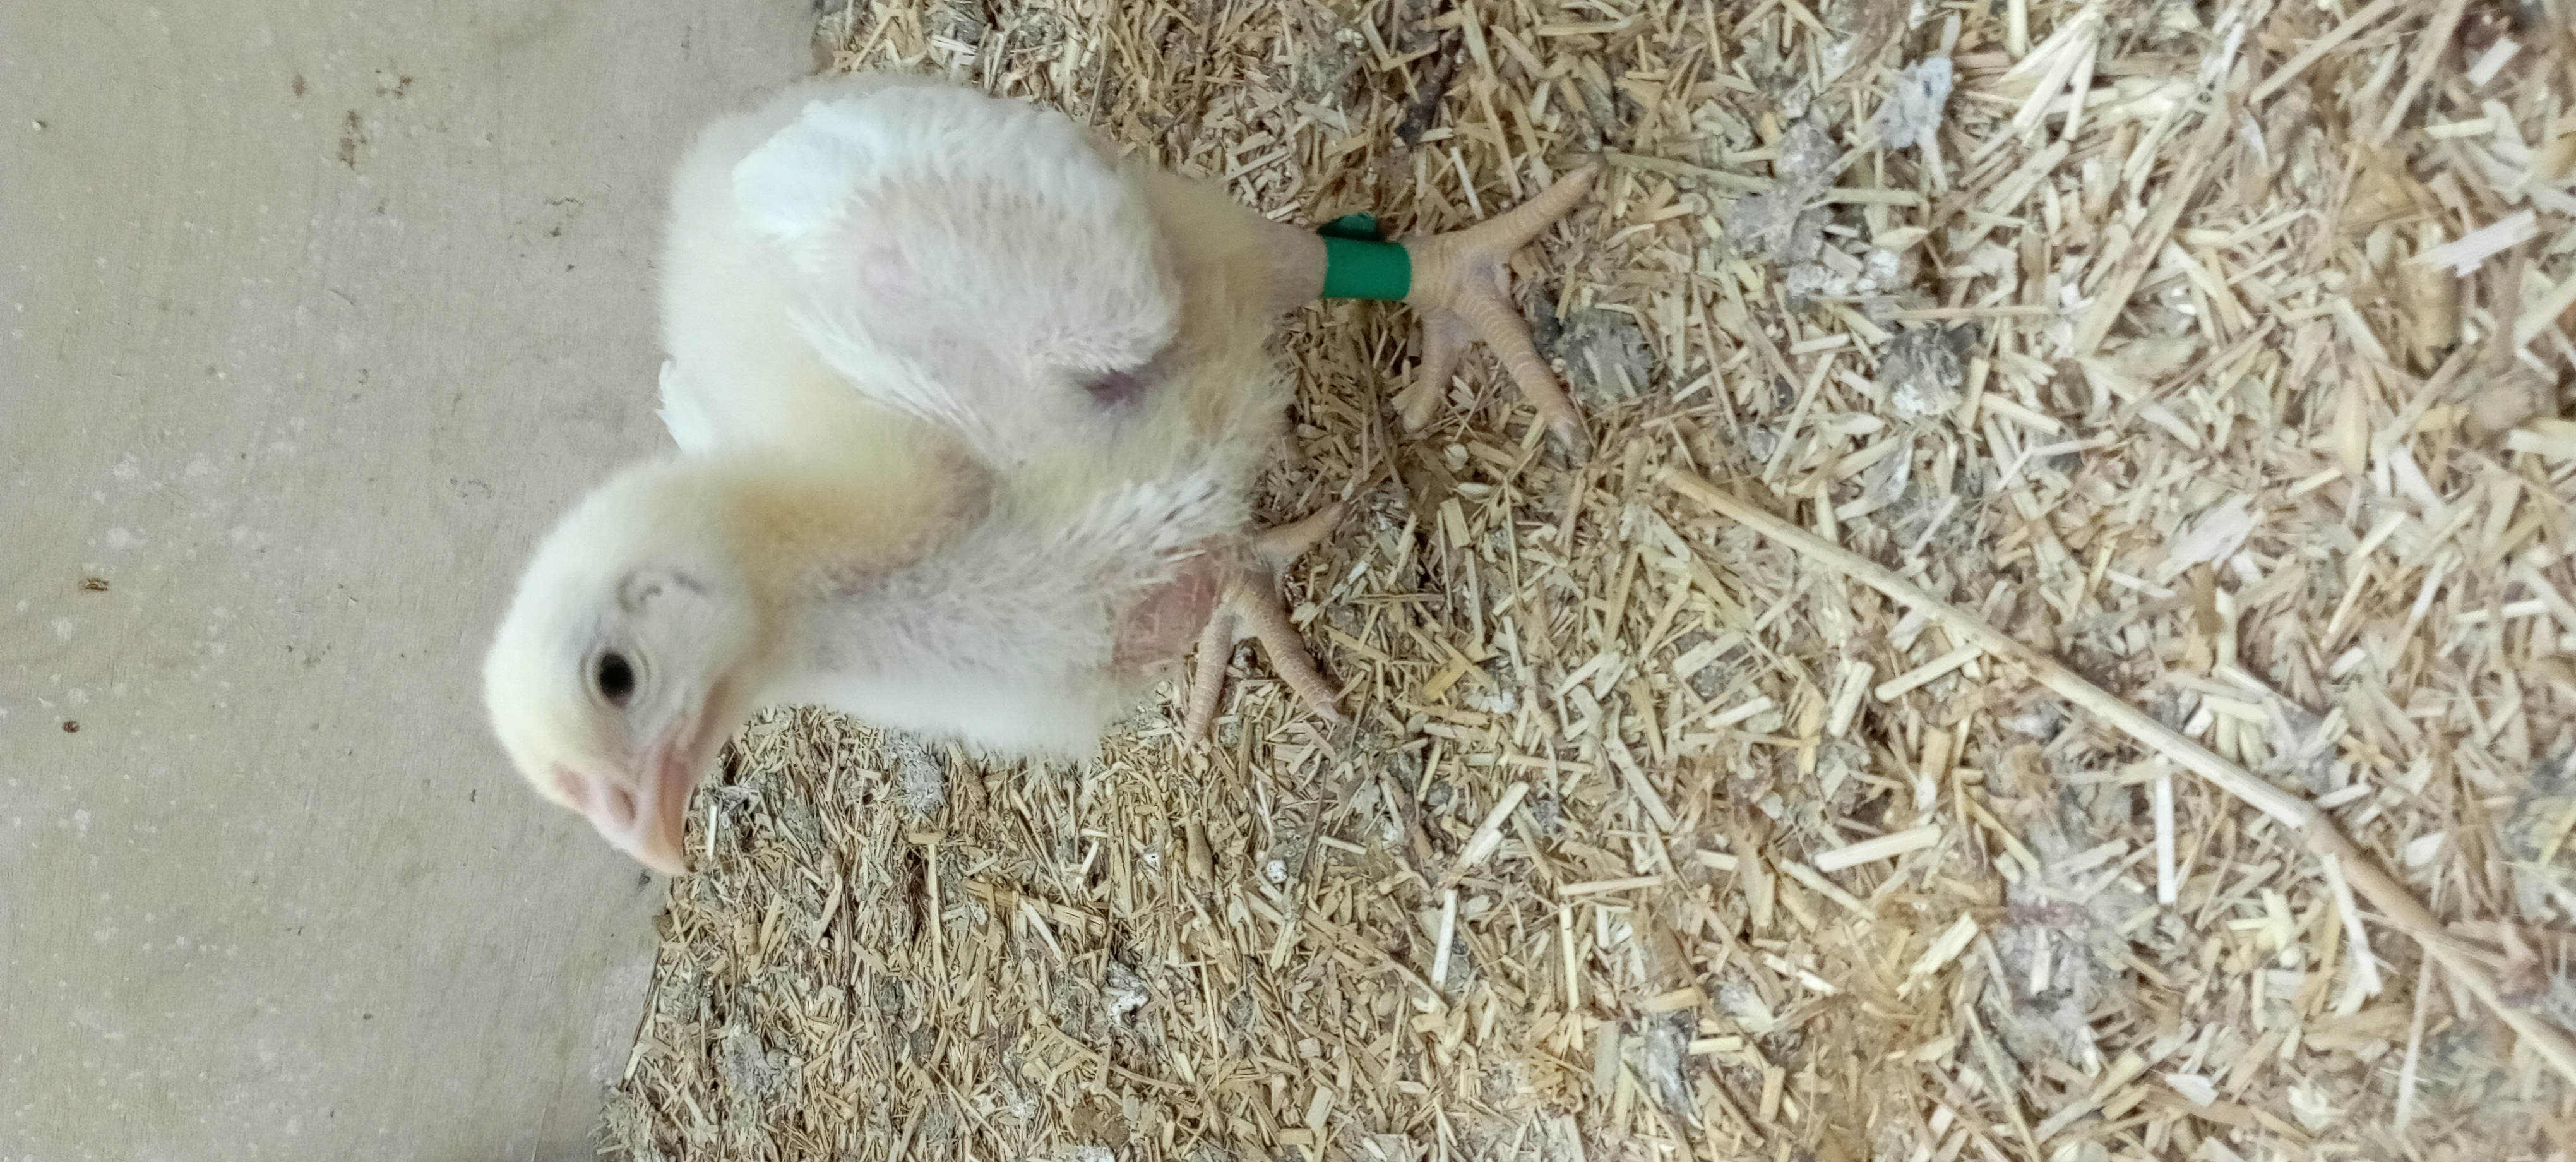
Weight: 601 g